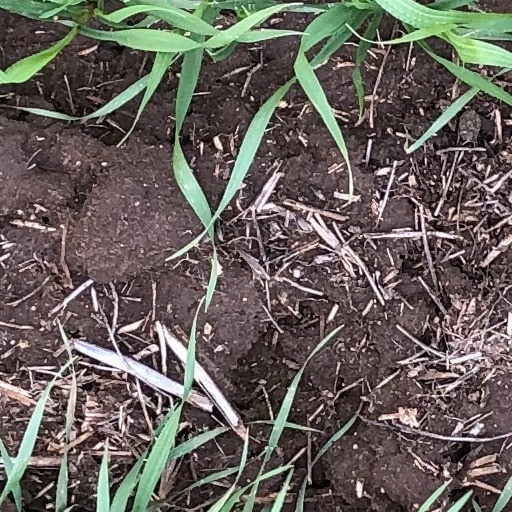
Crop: wheat